Dave Wagstaffe

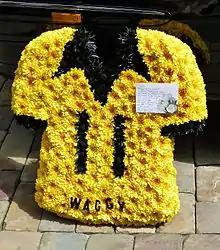
Floral tribute to Dave Wagstaffe

After retiring from football, Wagstaffe ran the Queenscliffe Hotel and became steward of the Bispham Conservative Club in Blackpool, before returning to Wolverhampton and running the Butler's Arms in Bushbury, the Old Wulfrunians Club in Castlecroft, Hednesford Ex-Servicemens Club and Waggy's Bar in the Stan Cullis Stand at Molineux.